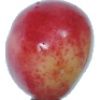
Label: cherry_rainier